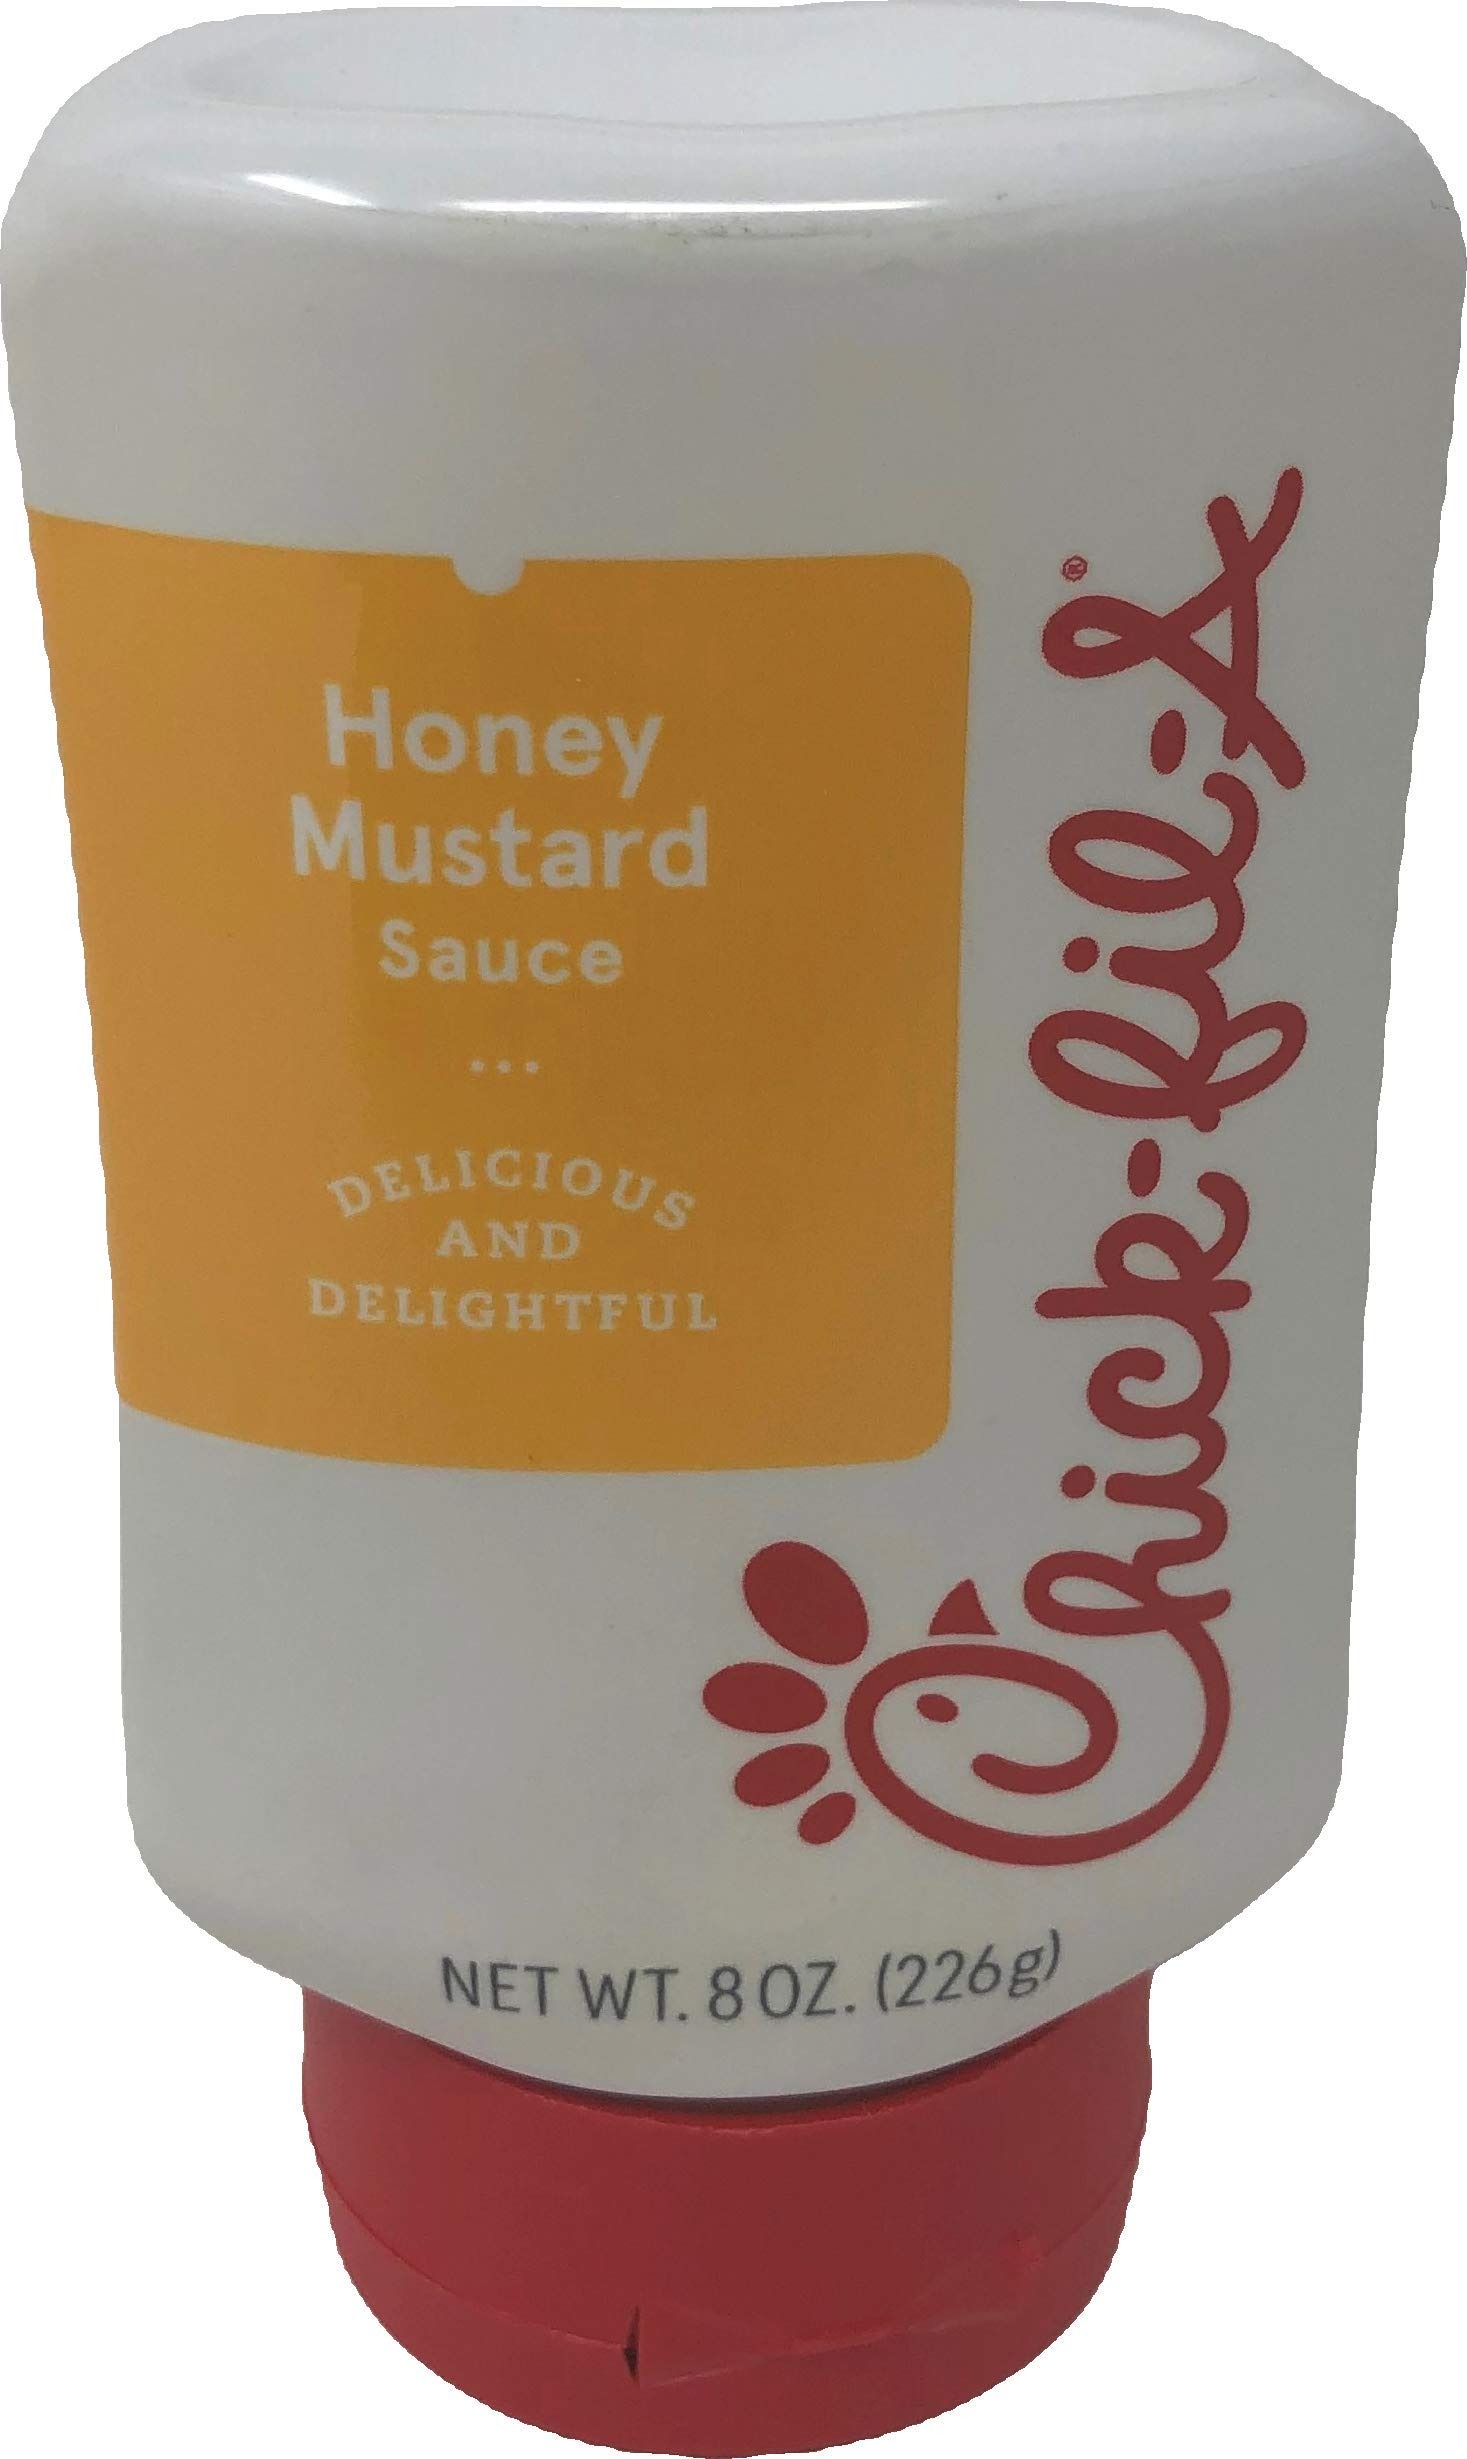
Item Name: Chick-Fil-A Sauce 8 oz. Squeeze Bottle - resealable Container for Dipping, Drizzling, and Marinades (Honey Mustard)
Bullet Point 1: Shake Well and Refrigerate After Opening
Bullet Point 2: Makes a Great Condiment For Snacks, Lunches, and Dinners
Bullet Point 3: Classic Chick-Fil-A Sauces
Bullet Point 4: Perfect for Dipping, Drizzling, Marinades and More!
Value: 8.0
Unit: Ounce

Price: 6.64